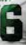
Number: 6